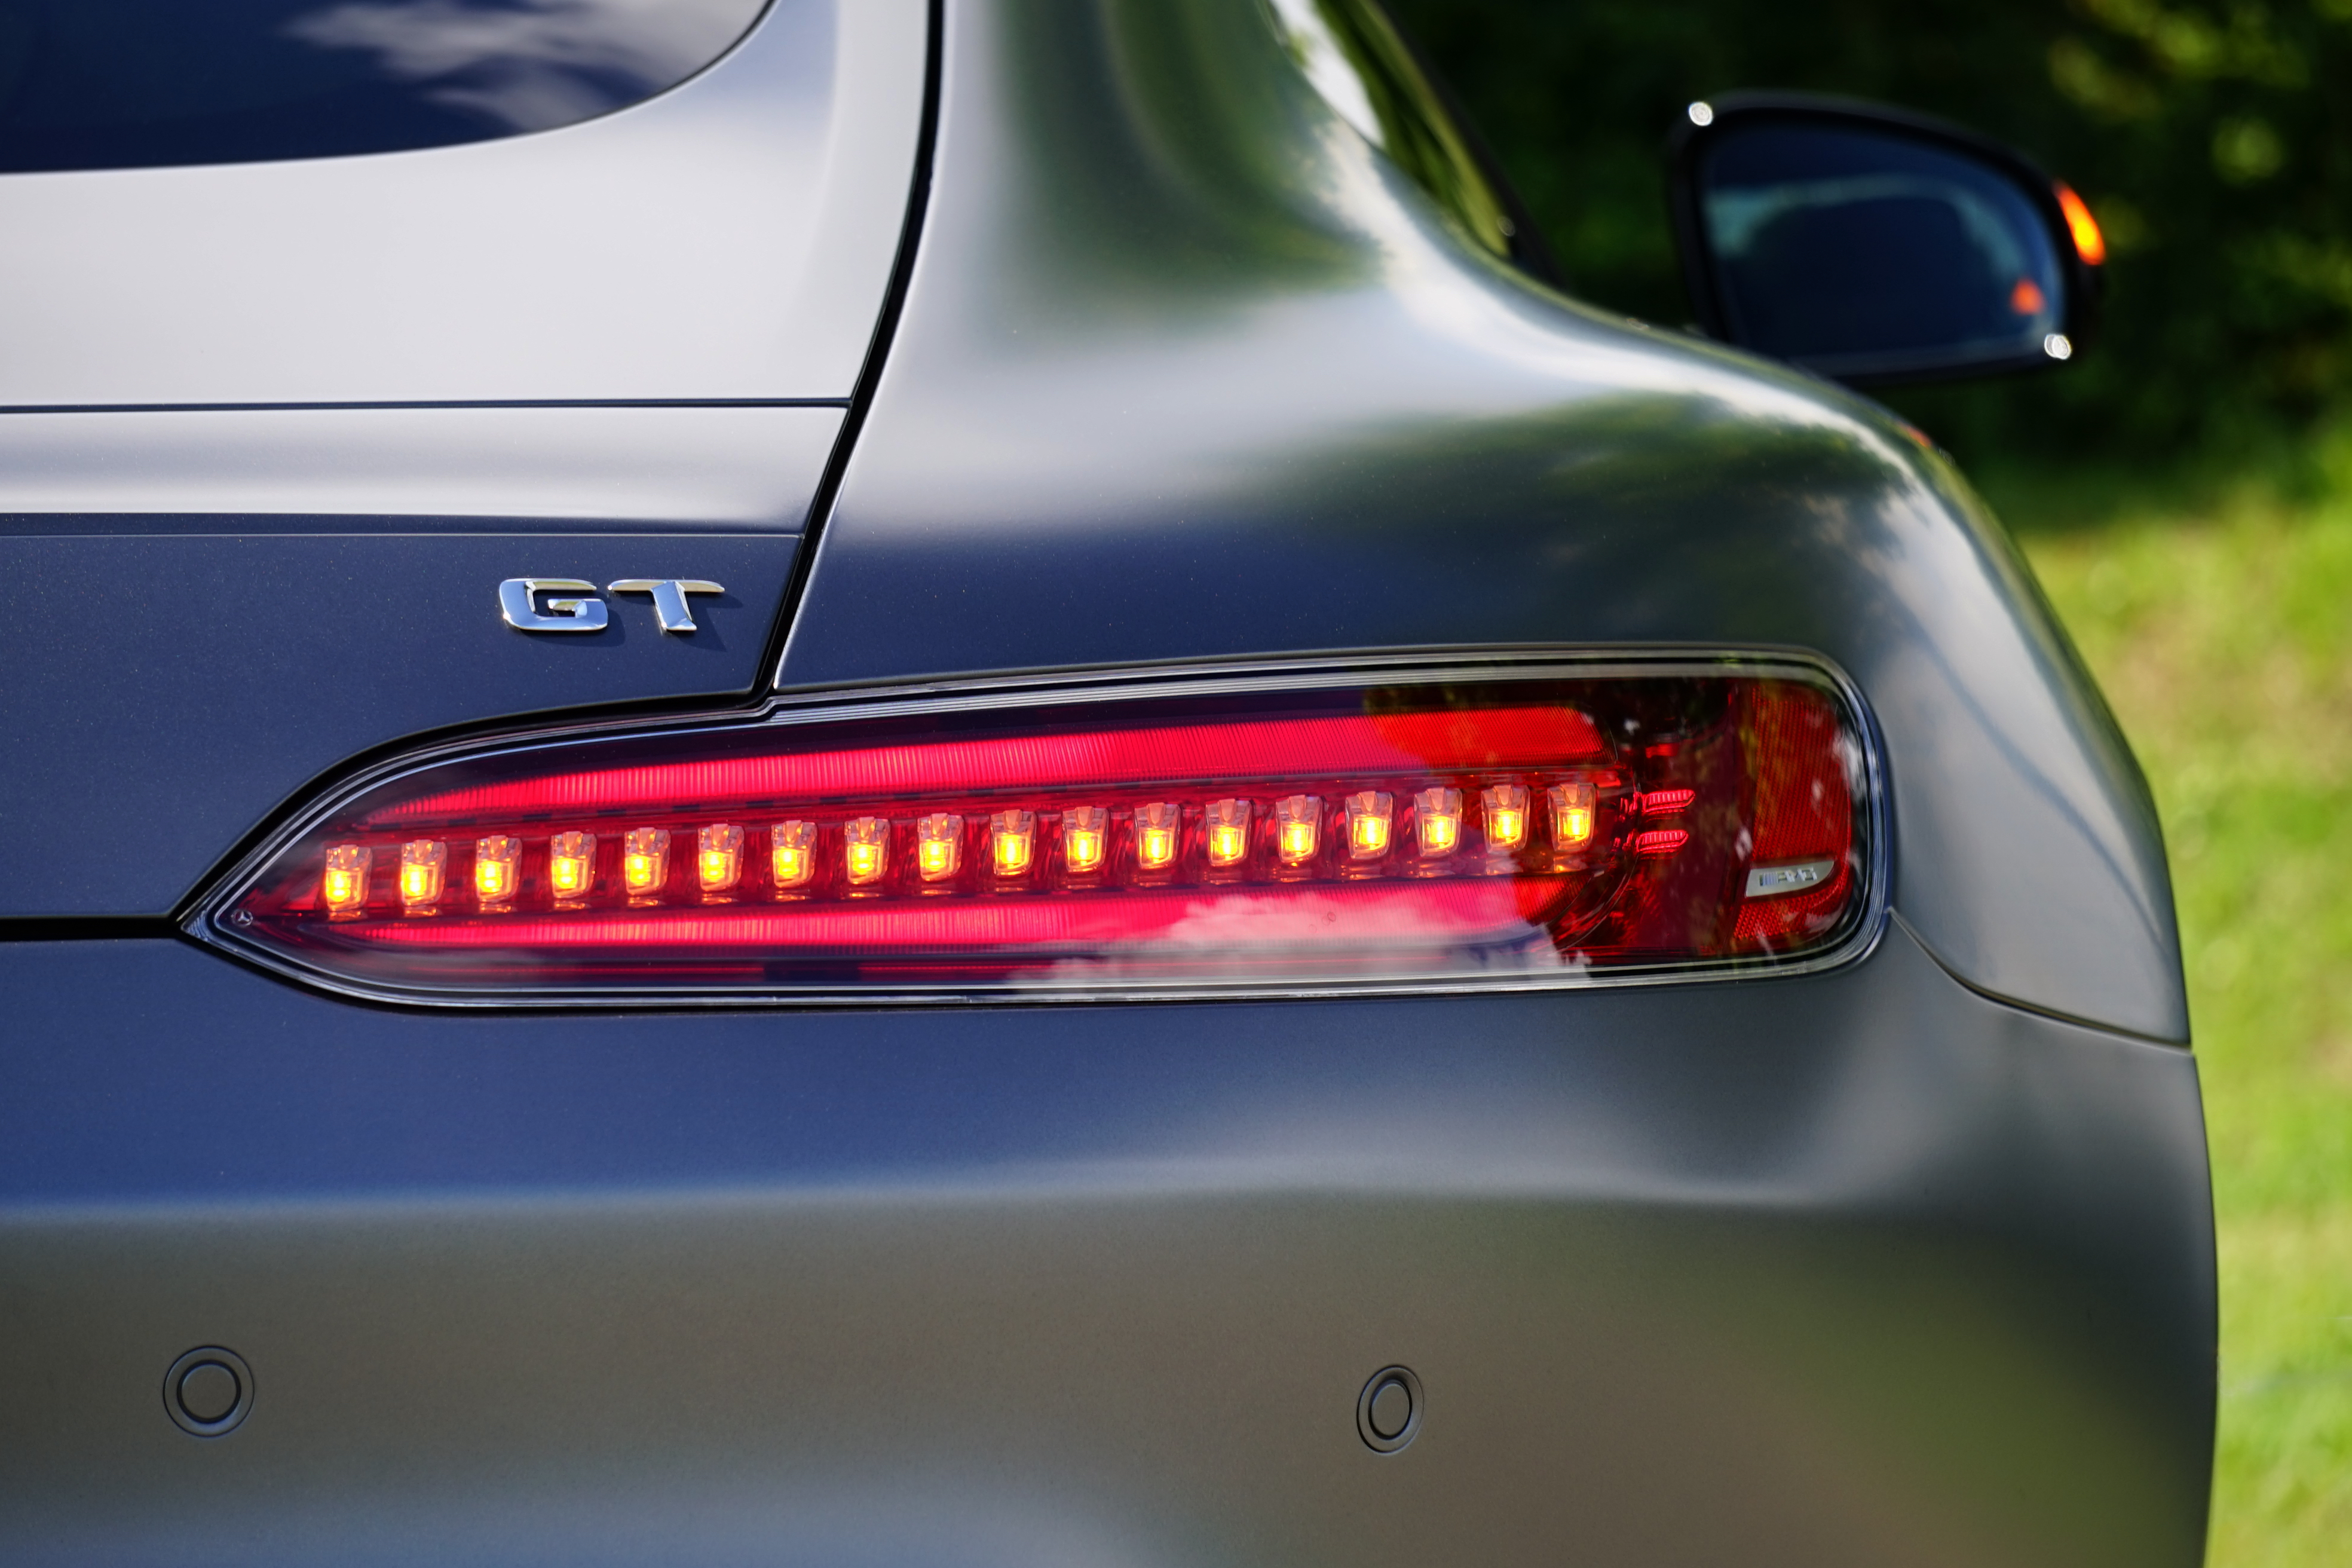
car, wheel, vehicle, automotive, sports car, bumper, close up, supercar, auto show, concept car, land vehicle, automobile make, automotive exterior, automotive design, executive car, tail light